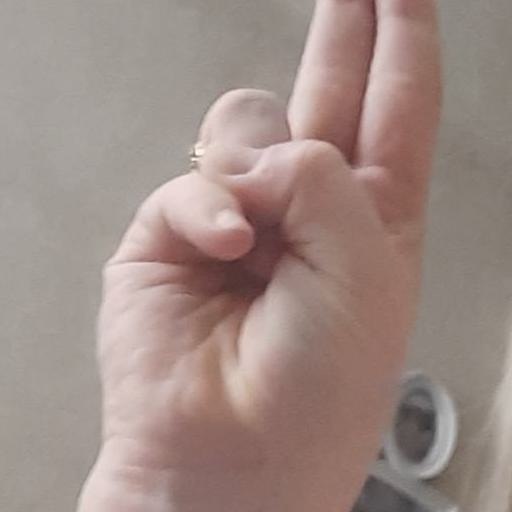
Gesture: two_up